Tomás Yávar

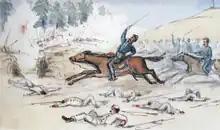
Watercolor by Rudolph de Lisle depicting the final moment of Colonel Yávar.

He participated in the cavalry charge during the Battle of San Juan and Chorrillos on January 13, 1881, disbanding the retreat of the Peruvian army in San Juan. He then led the main cavalry charge against Merino's Peruvian forces; Being at the head of his three squads, he headed towards the hills of Chorrillos.